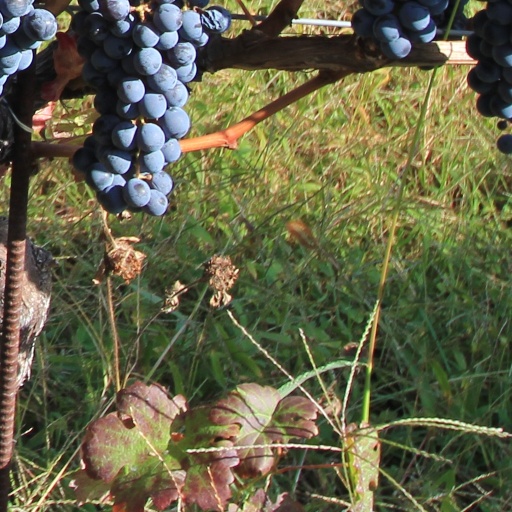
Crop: grape